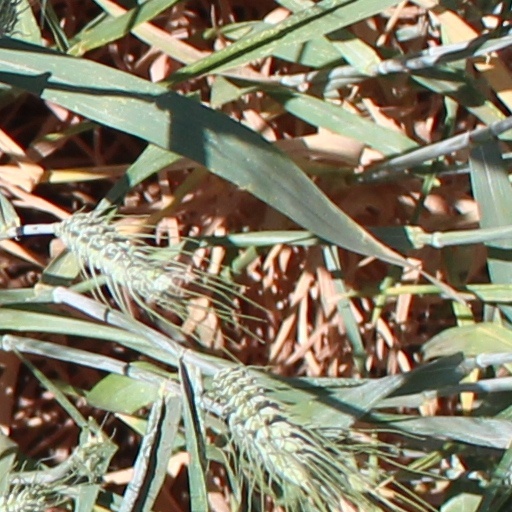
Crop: wheat